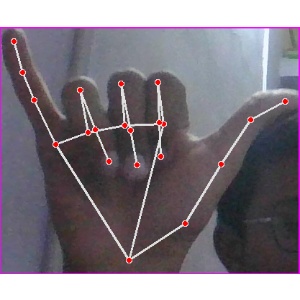
अक्षर: य